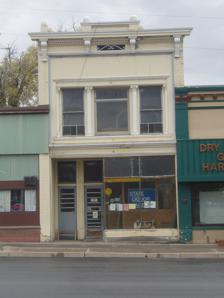
Building: Hendricks Confectionery Building
Country: United States of America
Year built: 1909
United States historic place Hendricks Confectionery Building U.S. National Register of Historic Places Location 19 W. Main St., Richmond, Utah Coordinates 41°55′21″N 111°48′31″W / 41.92250°N 111.80861°W / 41.92250; -111.80861 ( Hendricks Confectionery Building ) Area 0.1 acres (0.040 ha) Built c.1909 Architectural style Late Victorian, Classical Revival MPS Richmond, Utah MPS NRHP reference No. 04001122 Added to NRHP October 8, 2004 The Hendricks Confectionery Building at 19 W. Main St. in Richmond, Utah , was built around 1909.  It was listed on the National Register of Historic Places in 2004. It is a two-part commercial block building with Late Victorian and Classical Revival ornamentation.  It served as a confectionery for about 30 years then became a pharmacy, Richmond Drugs . References